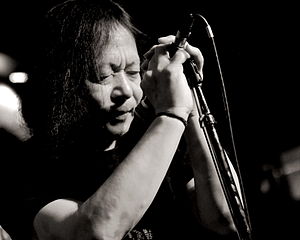
Damo Suzuki
Kenji Suzuki, kendt som Damo Suzuki, er en sanger bedst kendt for sit medlemskab af den tyske krautrockgruppe Can.